Ledbury railway station

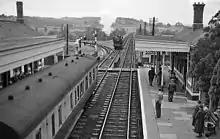
The station in 1958, with the branch to Gloucester leaving the main line on the left

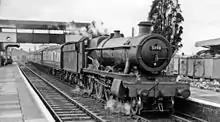
Hereford to Paddington express in 1958

The line was originally built by the West Midland Railway who opened Ledbury station on 15 September 1861. A branch line from Ledbury to Gloucester, via Dymock and Newent opened in July 1885 for which a new signal box was opened at Ledbury replacing one or perhaps two earlier signal boxes and controlling a small engine shed on the north side of the station and a goods yard on the south.